Liu Kai (baseball)

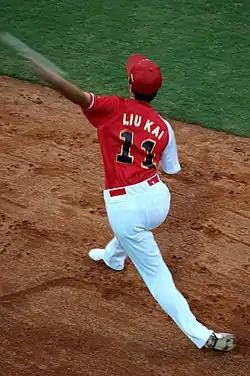
Liu at the 2008 Summer Olympics

Liu Kai (born 11 October 1987 in Tianjin, China) is a left-handed pitcher, formerly of the New York Yankees organization. Liu was later released by the New York Yankees minor league system, along with his Chinese teammate Zhang Zhenwang.